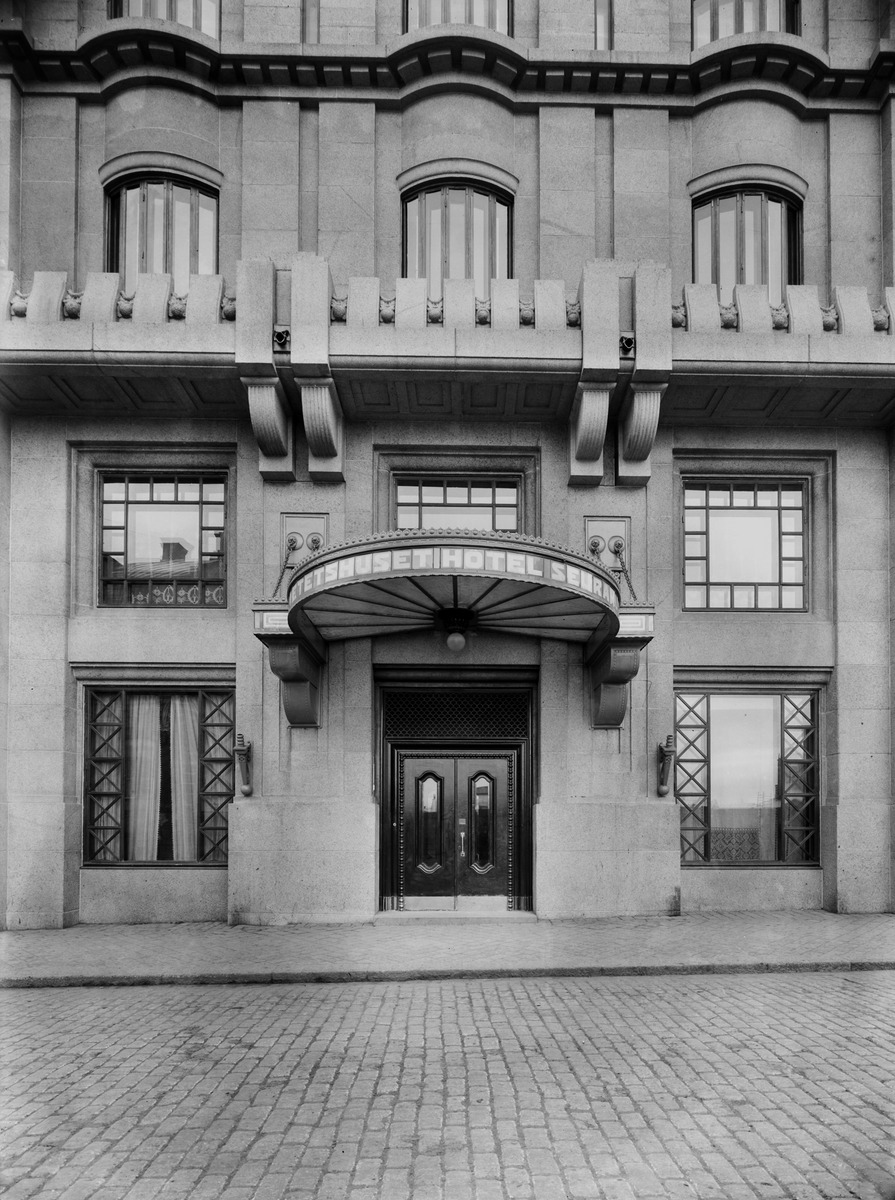
Kaivokatu 12
sisällön kuvaus: Kaivokatu 12. Hotelli Seurahuoneen ulko-ovi. Hotelli Seurahuone muutti Kaivokatu 12:sta vuonna 1914 rakennuksen valmistuttua. mustavalkoinen
Kuvaaja: Sundström, Eric, valokuvaaja
Ajankohta: kuvausaika 1914 jälkeen
Paikka: Suomi, Uusimaa, Helsinki, Kluuvi Helsinki, Kaivokatu 12
Aiheet: Hotelli Seurahuone, yritykset majoitusliikkeet hotellit, rakennusosat ovet, sisäänkäynnit, suojat katokset, rakennukset kivirakennukset, rakennukset liikerakennukset